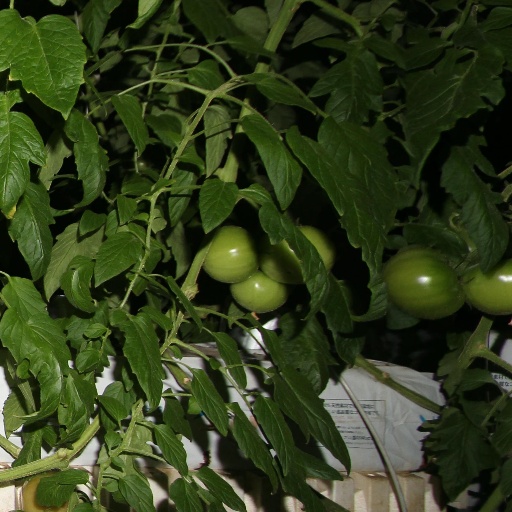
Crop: tomato